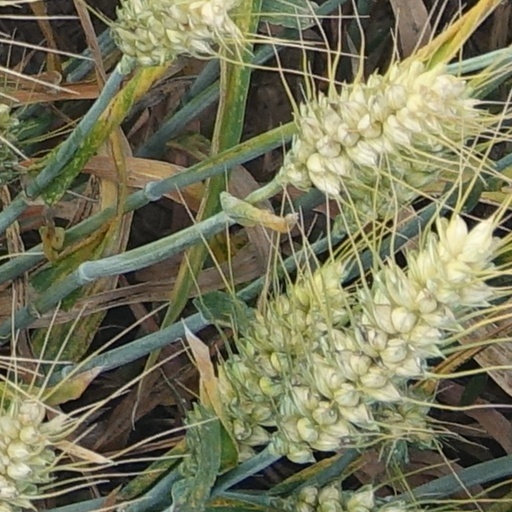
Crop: wheat